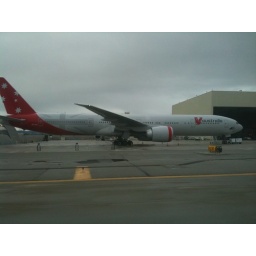
@VAustralia plane sitting beside the runway